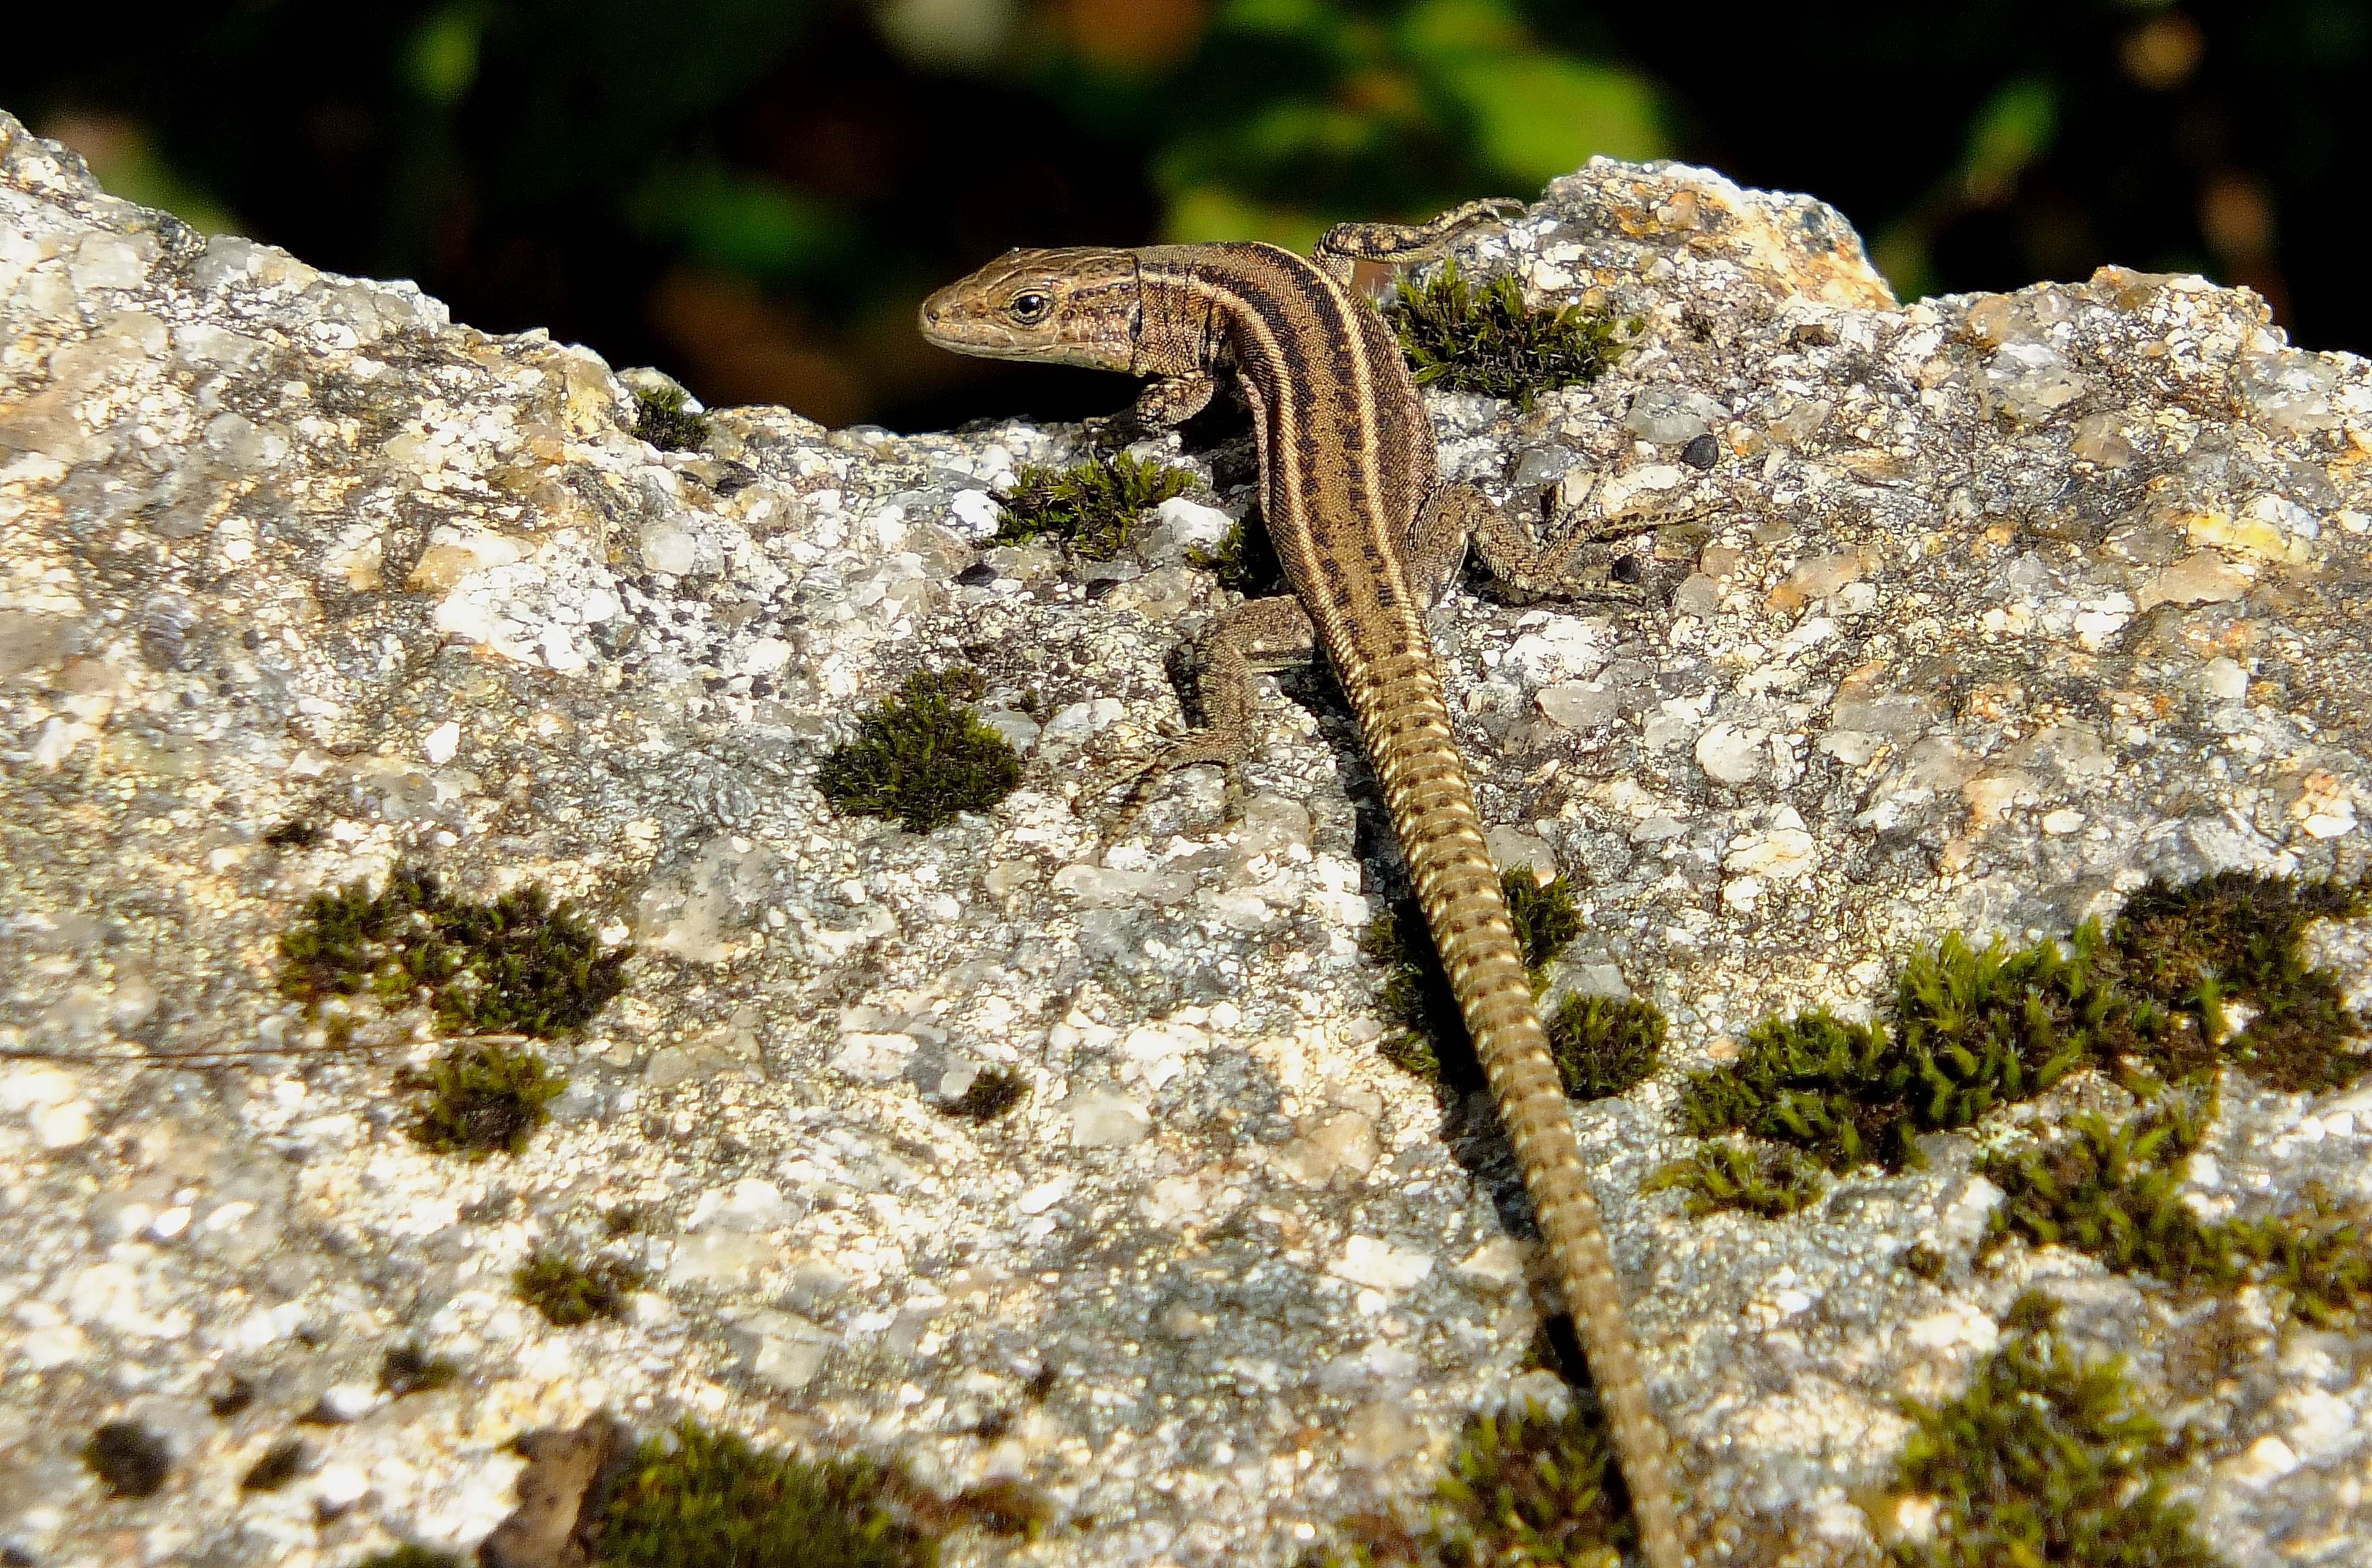
nature, wildlife, macro, reptile, fauna, lizard, animals, vertebrate, naturaleza, galicia, pontevedra, espana, ggl1, gaby1, animales, fujifilmxs1, scaled reptile, lacertidae